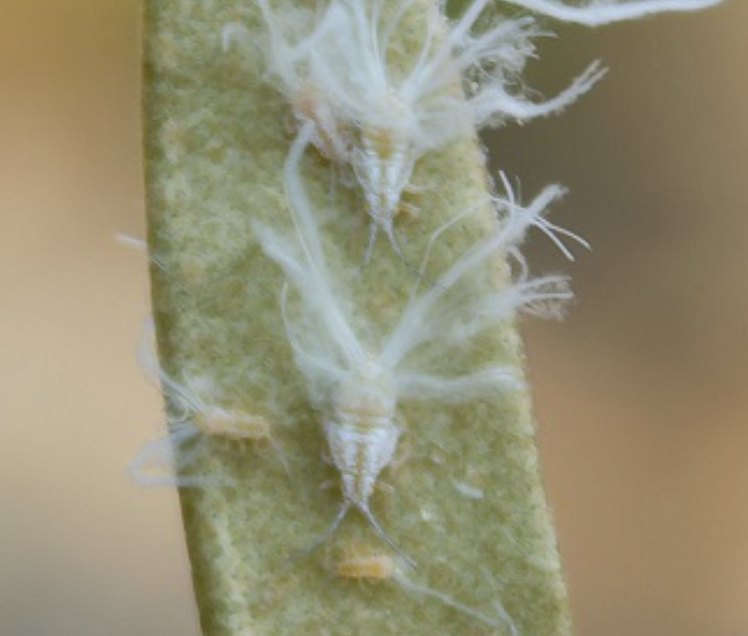
Label: mealybug_infestation